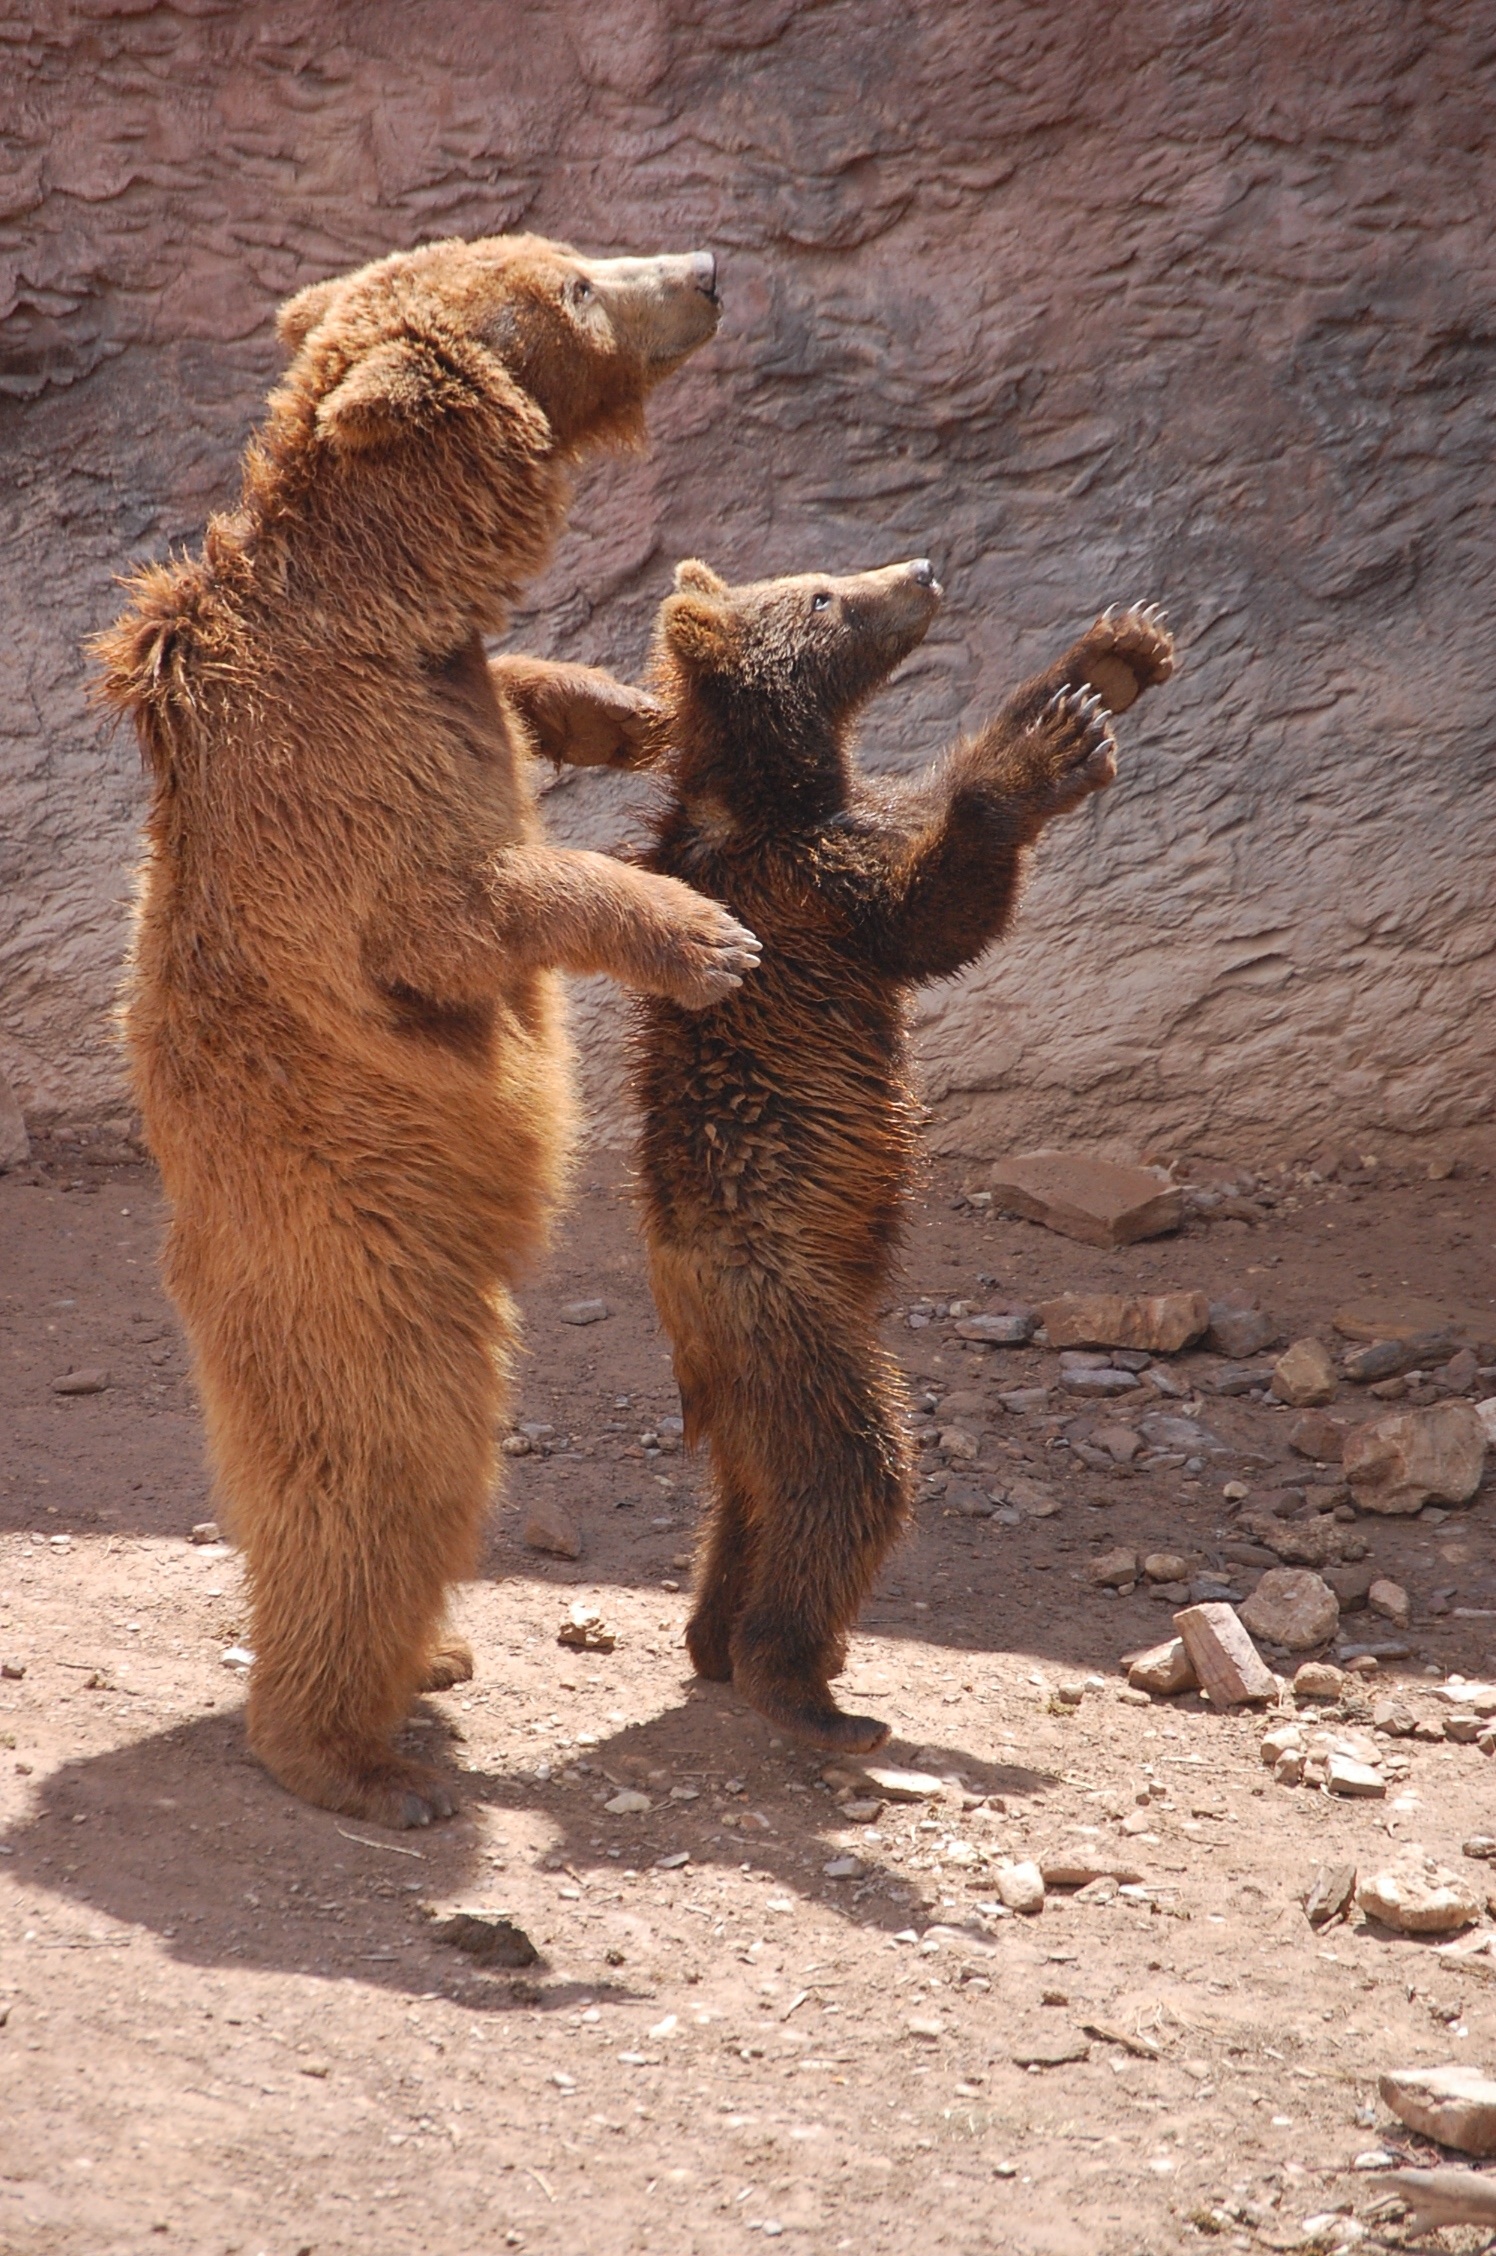
nature, animal, bear, wildlife, zoo, show, mammal, fauna, brown bear, vertebrate, meerkat, grizzly bear